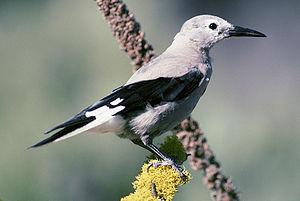
Cassenoix d'Amérique (Nucifraga columbiana)
Le parc national de Glacier est un parc national américain situé dans l'État du Montana. Fondé en 1910 et d'une superficie de 4 101 km², il est bordé au nord par les provinces canadiennes de l'Alberta et de la Colombie-Britannique.
Le parc national de Bryce Canyon est un parc national américain situé dans le Sud de l'Utah.